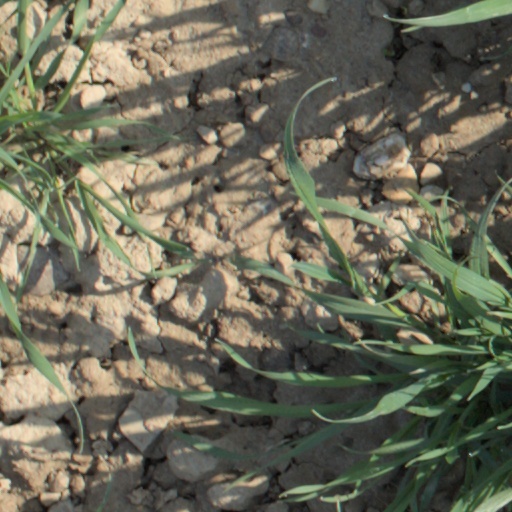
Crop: wheat